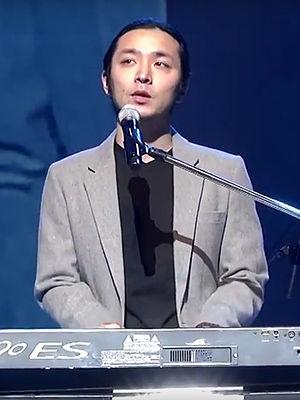
Kim Jin-tae, mieux connu sous son nom de scène Verbal Jint, né le 19 décembre 1980 à Séoul, est un rappeur et producteur sud-coréen, signé chez Brand New Music.